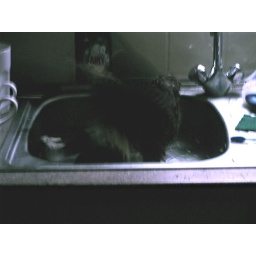
The kitchen was covered in water very quickly...